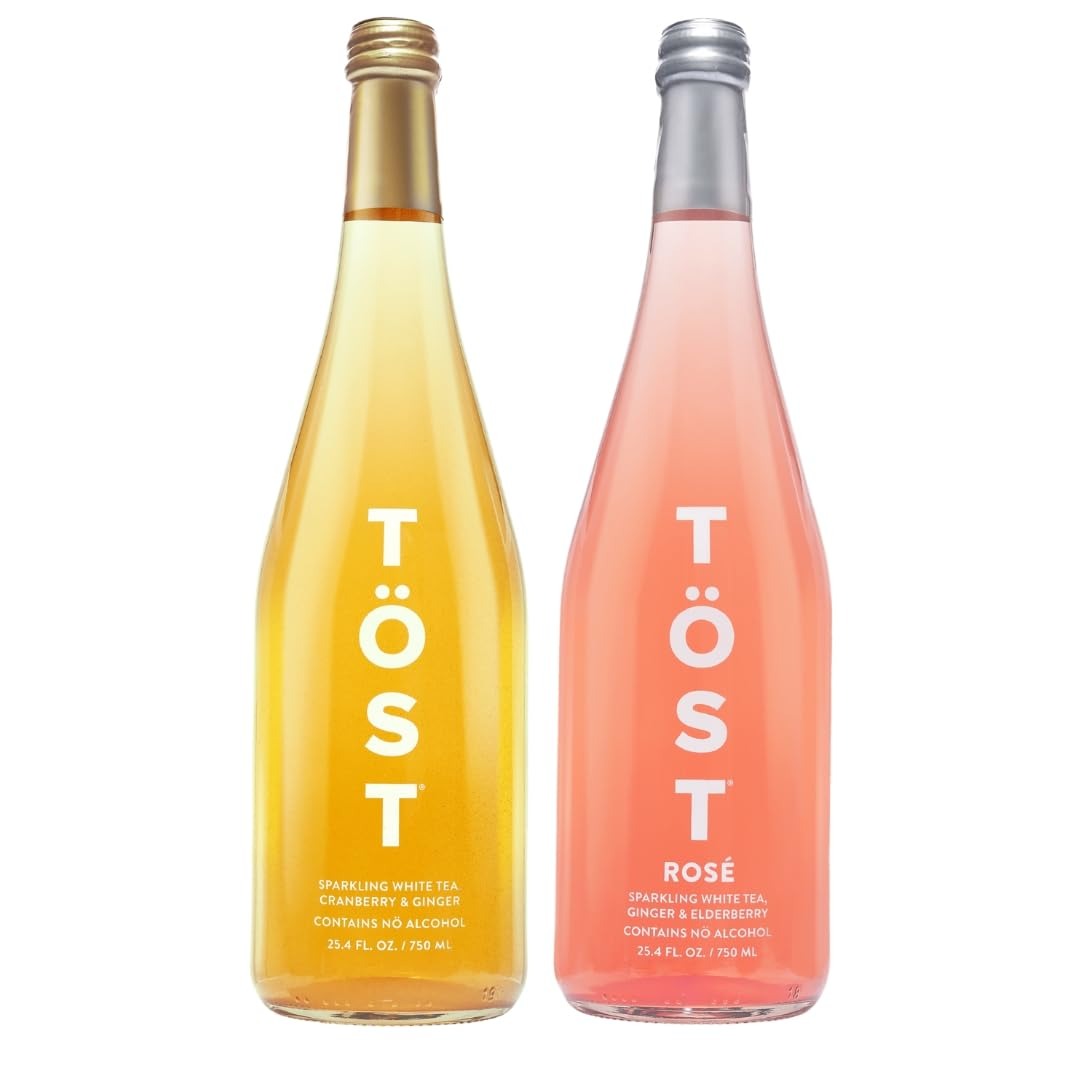
Item Name: TÖST+ TÖST Rosé All-Natural Non-Alcoholic Sparkling Beverage, 25.4 Fl Oz (Combo pack of 6)
Bullet Point 1: Made with premium white tea, elderberry, and ginger for a crisp, not-too-sweet flavor.
Bullet Point 2: Low calorie, low sugar. Gluten-free, vegan-friendly, and Kosher certified with no artificial ingredients.
Bullet Point 3: Enjoy chilled in a flute or straight from the bottle — Perfect for non-alcoholic toasts, special occasions, and everyday refreshment
Bullet Point 4: Great for mocktails, gifting, and dry occasions — a refined zero-proof alternative to wine or champagne.
Bullet Point 5: Comes in a combo pack of 6 bottles (3 of each flavor) Each 25.4 fl oz (750 mL) bottle contains 3 servings
Bullet Point 6: Shelf-stable and packaged in recyclable glass bottles or cans — elegant, eco-conscious, and party-ready.
Product Description: TÖST is a non-alcoholic sparkling beverage crafted with natural ingredients like premium white tea, elderberry, and ginger.Perfect for dry celebrations, parties, or everyday refreshment, TÖST delivers the sophistication of a sparkling wine without the alcohol. Low in calories, gluten-free, and vegan-friendly, it’s ideal for mindful drinkers, mocktail lovers, and special occasions. Enjoy as a ready-to-drink zero-proof alternative to champagne, prosecco, or rosé. Shelf-stable and beautifully packaged — elevate every toast with TÖST.
Value: 152.4
Unit: Fl Oz

Price: 64.99